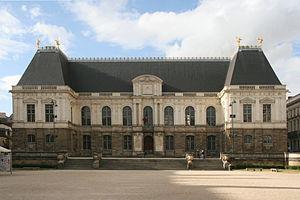
Le Parlement de Bretagne, à Rennes, vu depuis la place du Parlement.
Armand-Charles Tuffin, marquis de La Rouërie, né le 13 avril 1751 à Fougères, mort le 30 janvier 1793 au château de La Guyomarais à Saint-Denoual, est un militaire français, héros de la guerre d’indépendance américaine et l'organisateur de l'Association bretonne.
Henri François Potier de La Germondaye, ou Pothier de La Germondaye, né le 4 mai 1729 à Dinan, mort le 12 février 1797 à Rennes, est un magistrat et jurisconsulte français.
700 000 av. J.-C. : plus anciens galets sommairement taillés.
Le quartier Centre est le centre historique et géographique de Rennes. Ce quartier rennais est considéré comme un carrefour de mobilité urbaine et périurbaine. Il y vit un grand nombre d'étudiants. Sa population en 2010 est établi par l'Audiar à 21 762 habitants ce qui fait de ce quartier le second plus peuplé de la ville de Rennes.